Jünter

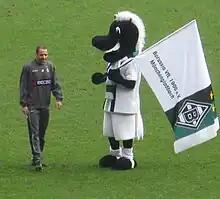
Jünter and Oliver Neuville (2009)

He is a person dressed in a large foal costume, wearing the team's football kit with the number 10 over the costume.